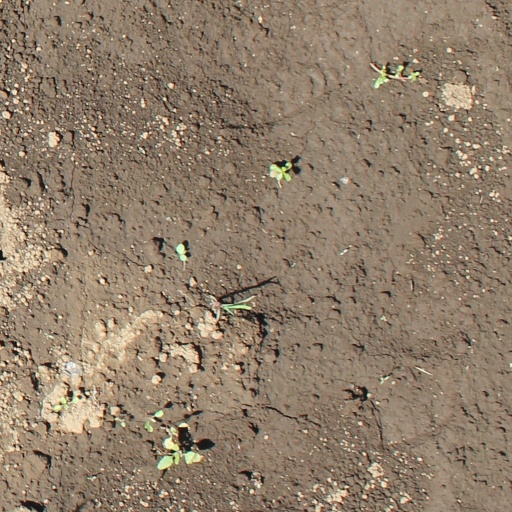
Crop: soybean